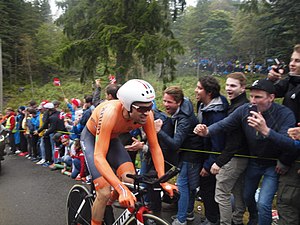
VM i landevejscykling 2017 – Enkeltstart (herrer) / Resultater
Tom Dumoulin - guld
Herrernes enkeltstart ved VM i landevejscykling 2017 blev afholdt onsdag den 20. september 2017 i Bergen, Norge. Ruten var 31 km lang, først to omgange omkring centrum, derefter afslutning op til Fløyen. Ved indgangen til stigningen havde rytterne mulighed til at skifte cykel. Det var den 24. udgave af mesterskabet og Tony Martin var regerende mester. Enkeltstarten blev vundet af hollandske Tom Dumoulin.